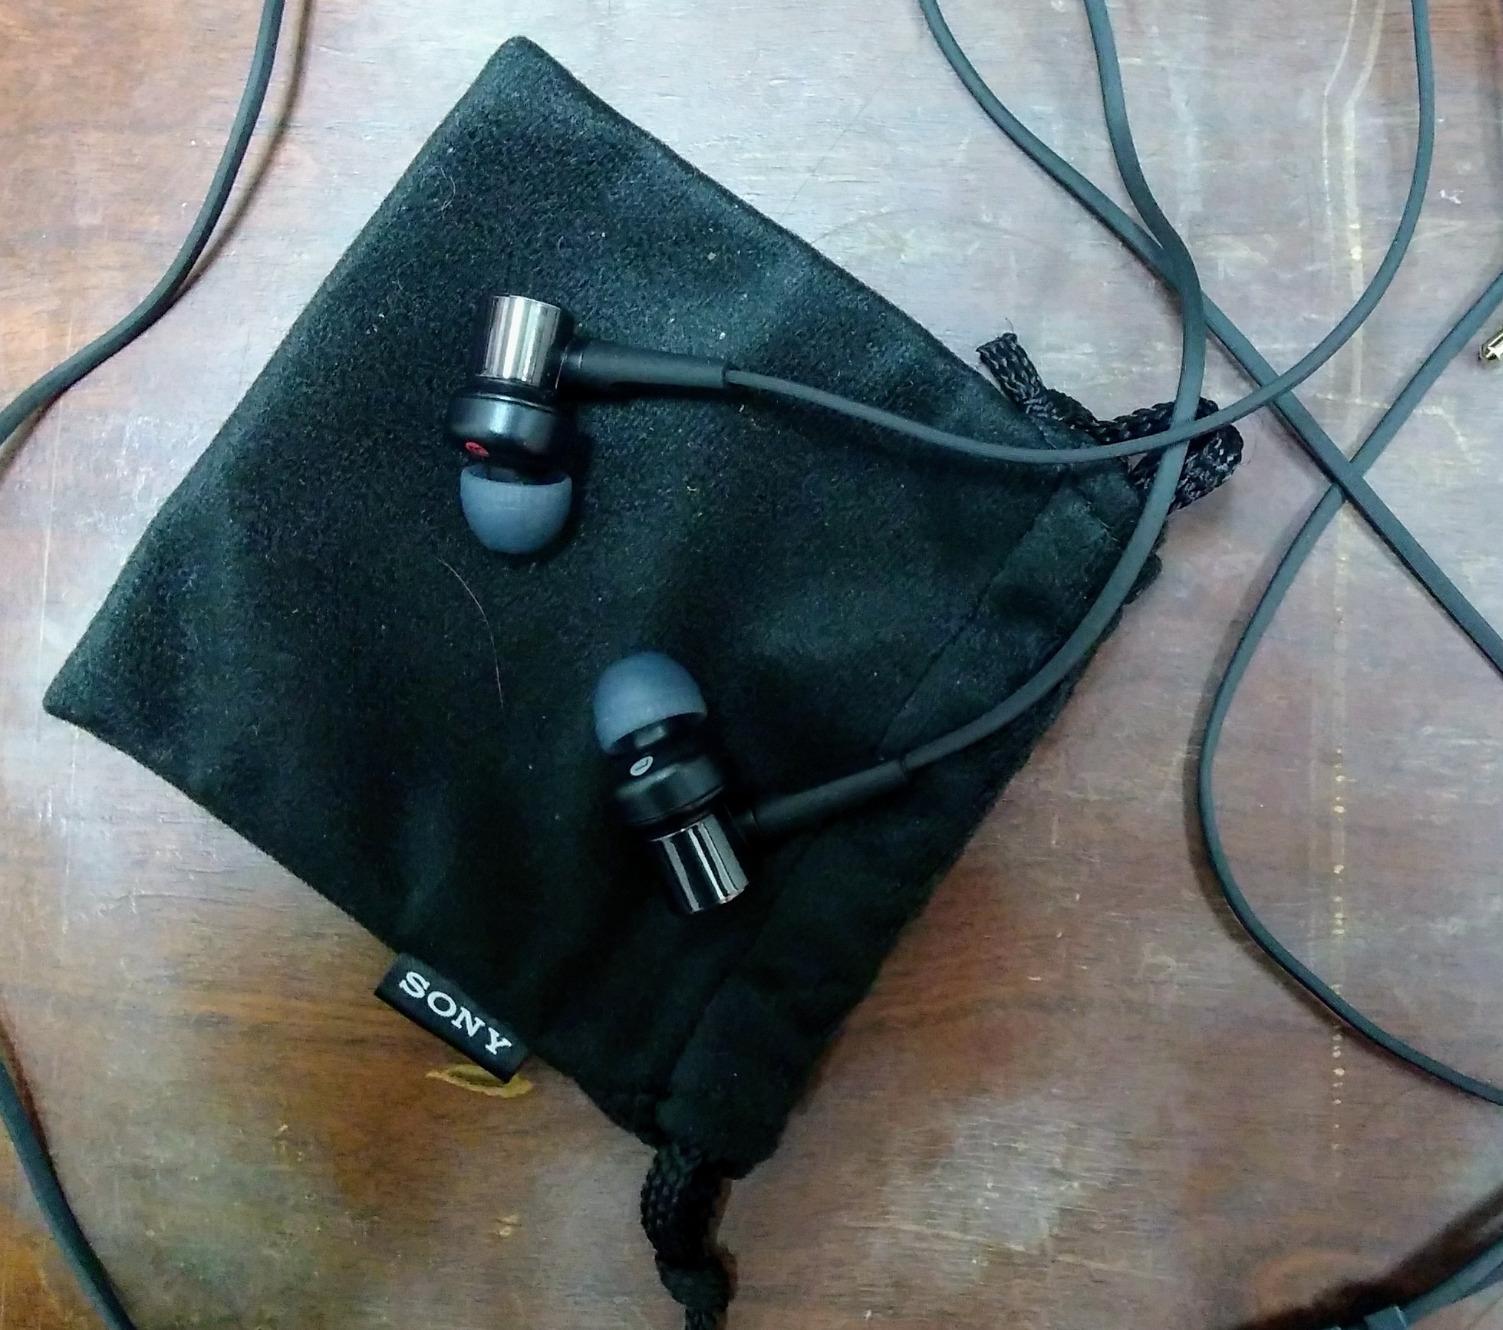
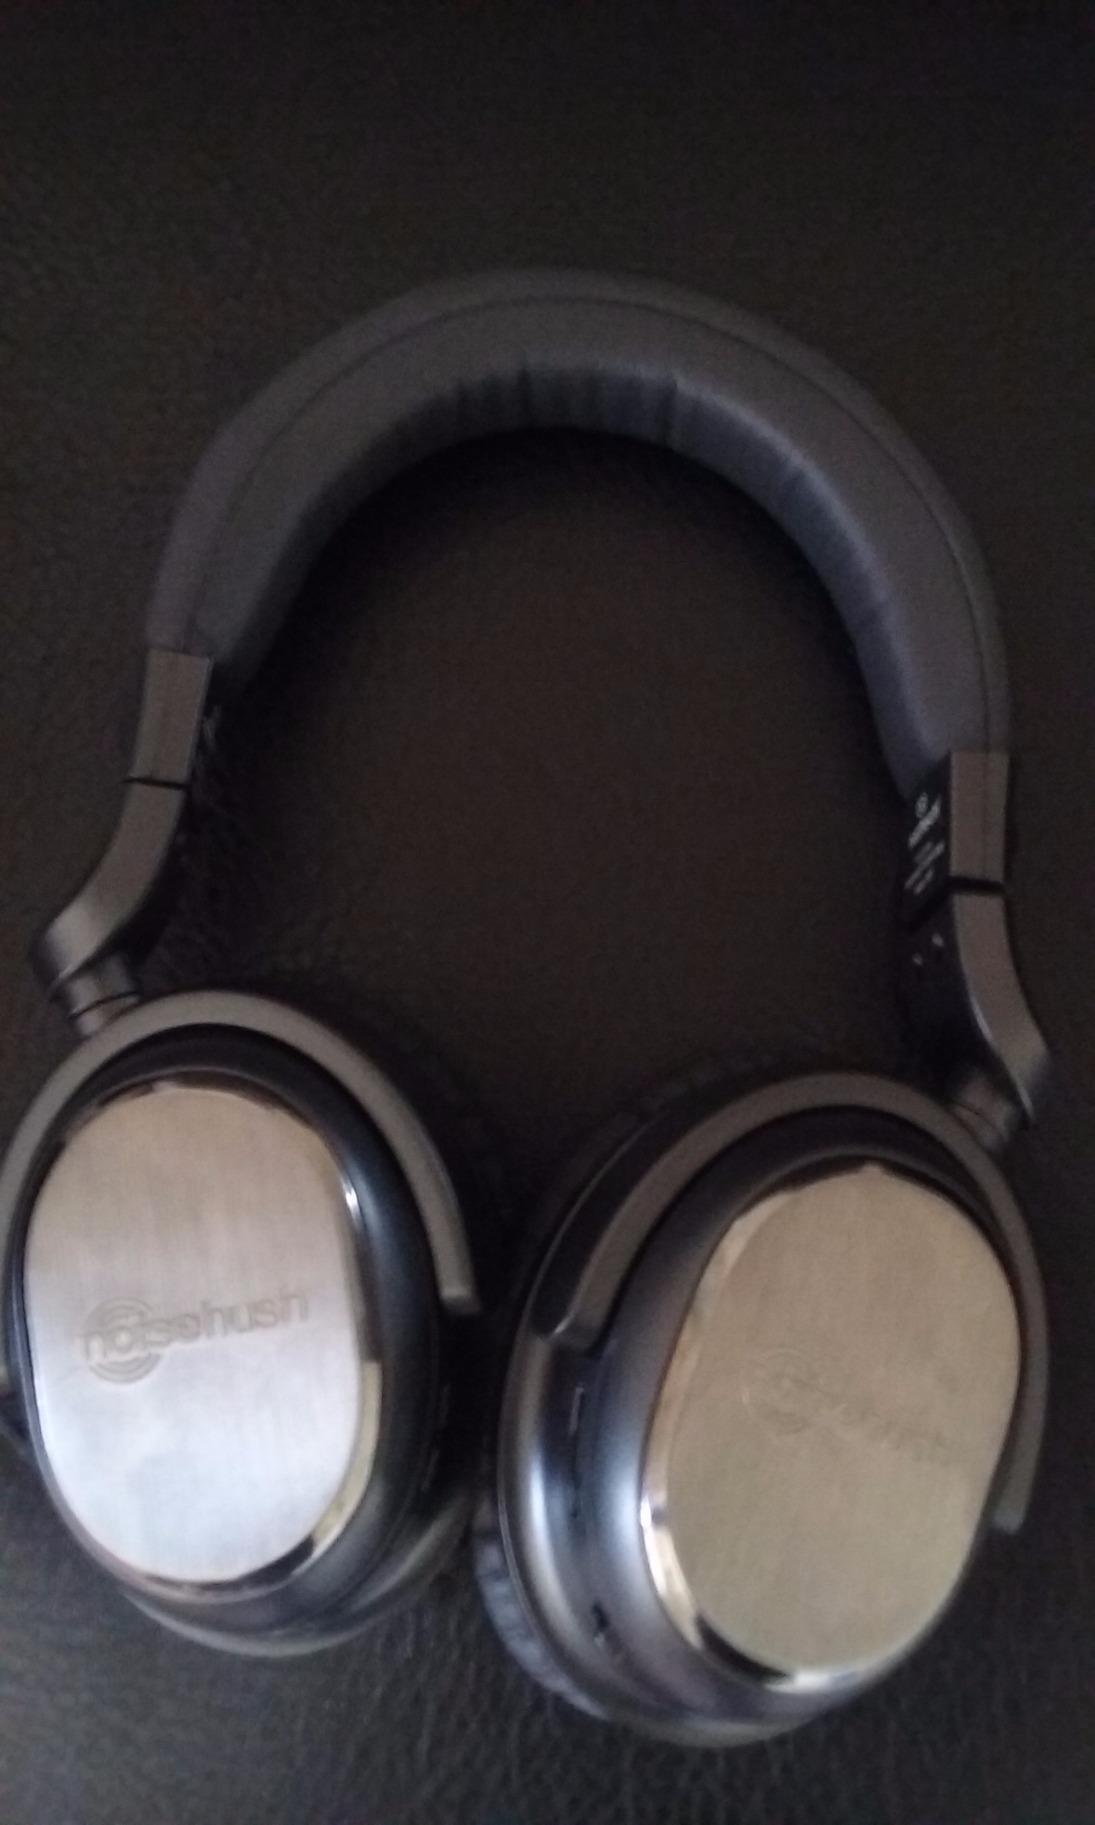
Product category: headphones
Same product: no